Kovachevsko kale

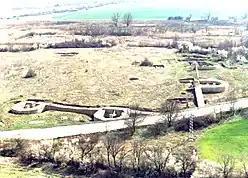
Aerial photo of the fortress

Kovachevsko kale was a Roman city which lies west of the Bulgarian town of Popovo. The Czech archaeologist Karel Škorpil called it Kovachoveshko kale, after the name of the nearby village, Kovachevets (at that time Kovachovets).